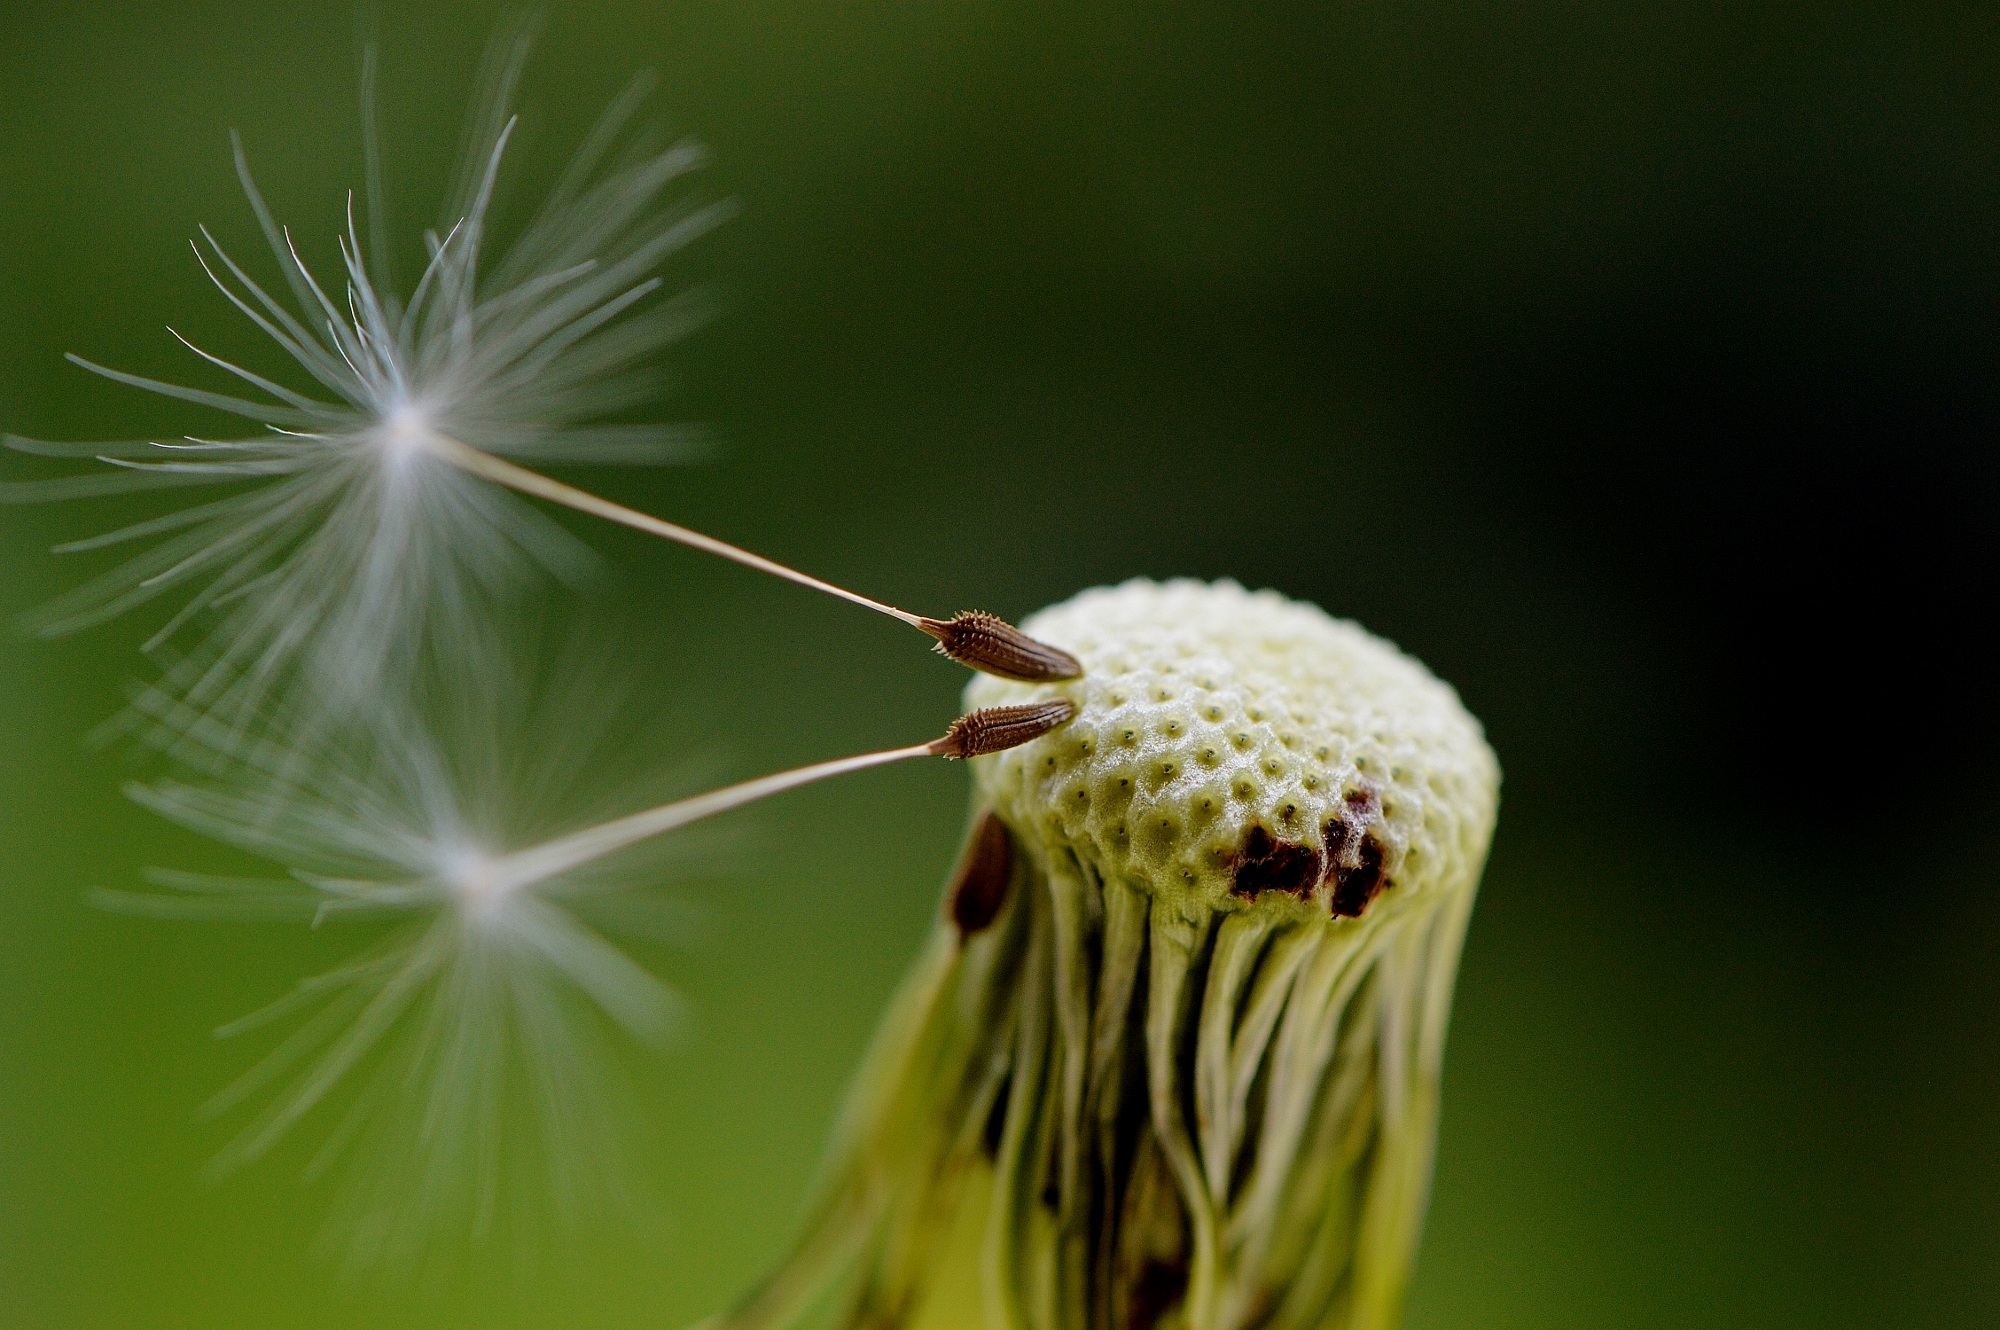
nature, grass, branch, blossom, plant, photography, dandelion, leaf, flower, fly, pollen, green, botany, yellow, close, flora, fauna, wildflower, close up, seeds, bud, macro photography, flowering plant, daisy family, grass family, plant stem, land plant, thorns spines and prickles